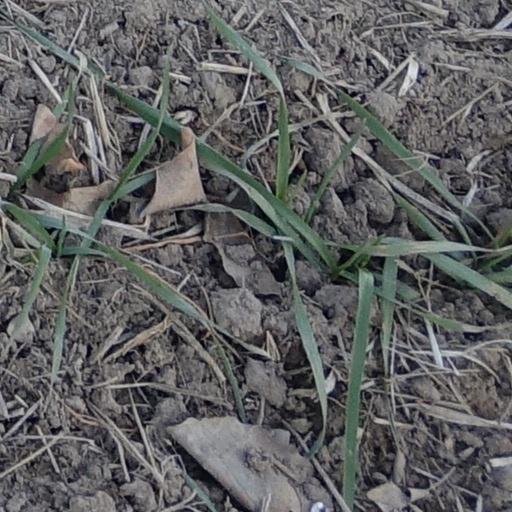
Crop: wheat